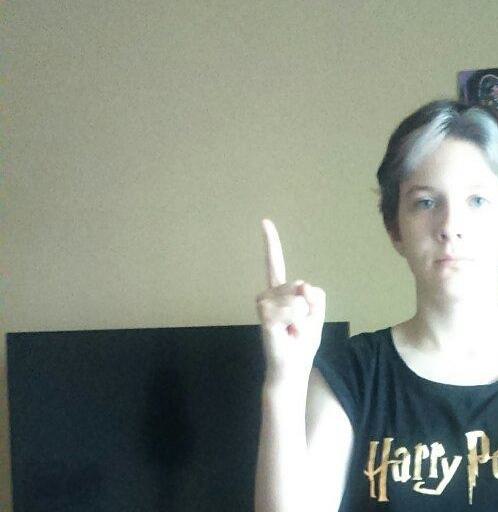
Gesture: one